Elizabeth Howe

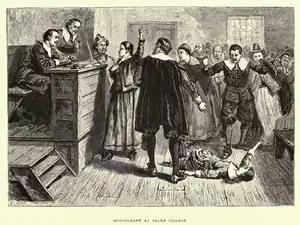
Ann Putnam

On May 28, 1692 a warrant was released for the arrest of Elizabeth Howe by John Hathorne and Jonathan Corwin. She was to be apprehended and taken to the home of Lieutenant Nathaniel Ingersolls. She stood charged with "Sundry Acts of Witch-craft done or [committed] on the [bodies] of Mary Walcott, Abigail Williams, and others of Salem Village." She was apprehended by Ephraim Wildes, constable of Tops-field, on May 29, 1692. A copy of her original warrant can be read below. This transcript was taken from The Salem Witchcraft Papers.